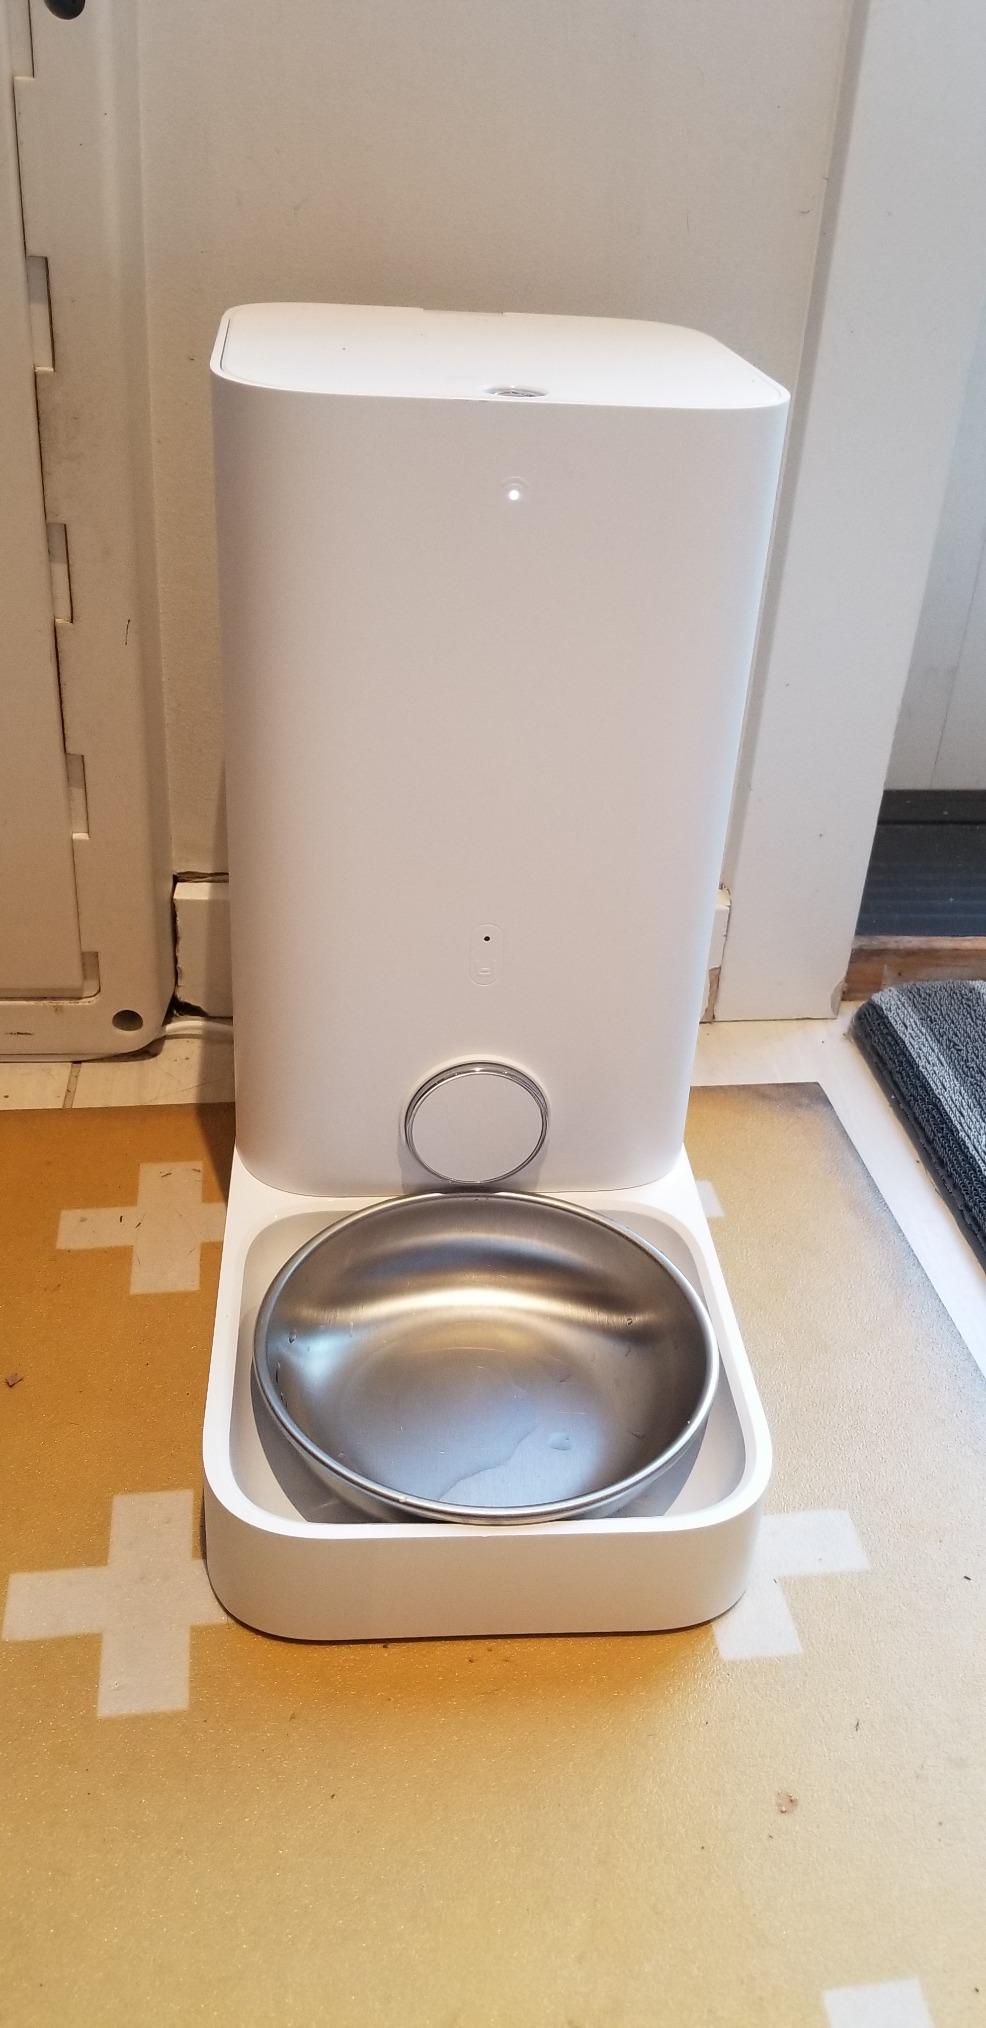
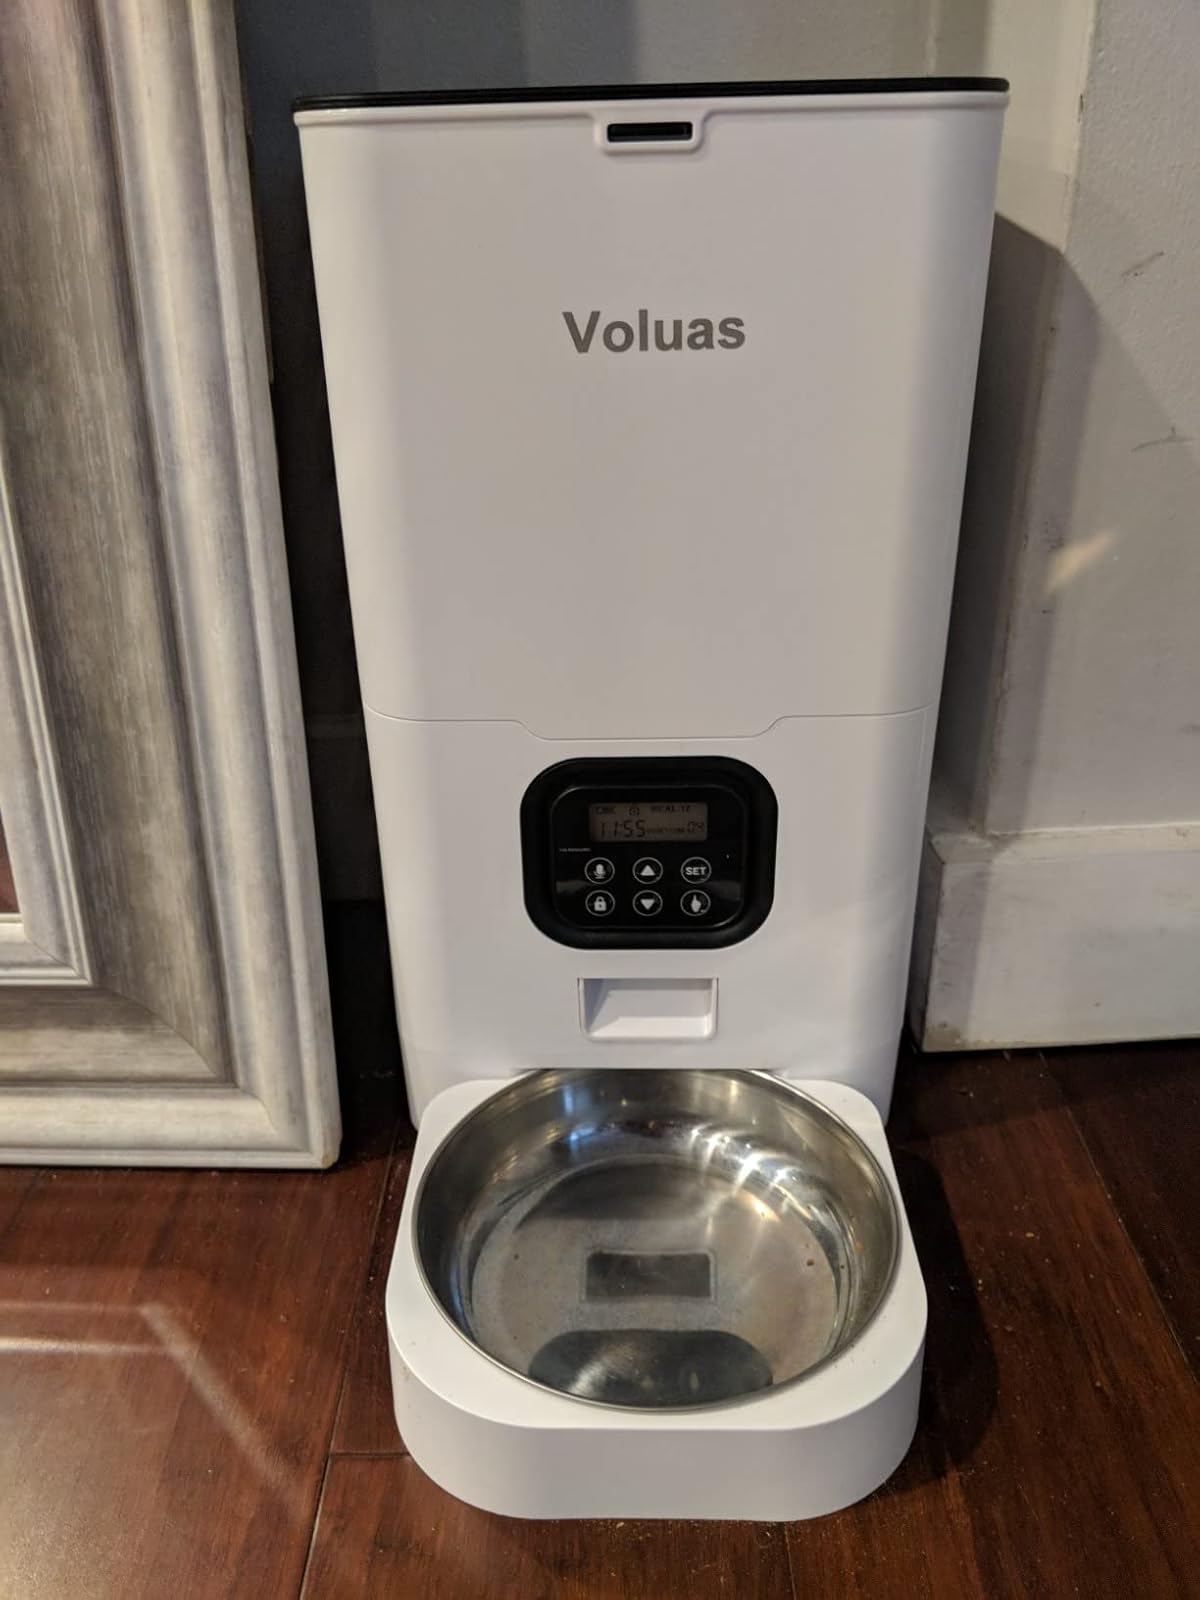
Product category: items_feeder
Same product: no